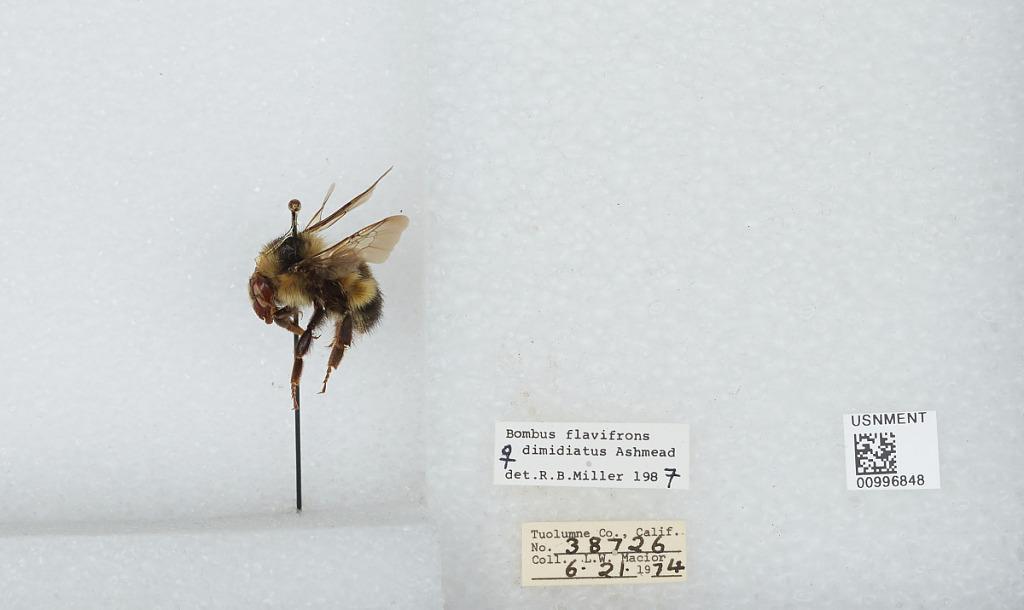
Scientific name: Bombus (Pyrobombus) flavifrons Cresson
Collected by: L. Macior
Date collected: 1974-6-21
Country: United States
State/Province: California
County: Tuolumne
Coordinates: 38.02, -119.94
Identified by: Miller, R. B.